John Connolly (musician)

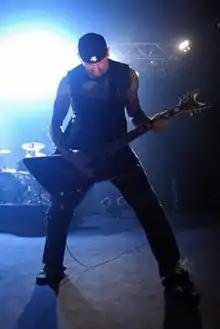
Connolly performing in 2009

In 1994, Connolly joined the rock band Sevendust as a guitarist, and has since been with the band through all of their studio releases. He also provides backing vocals.